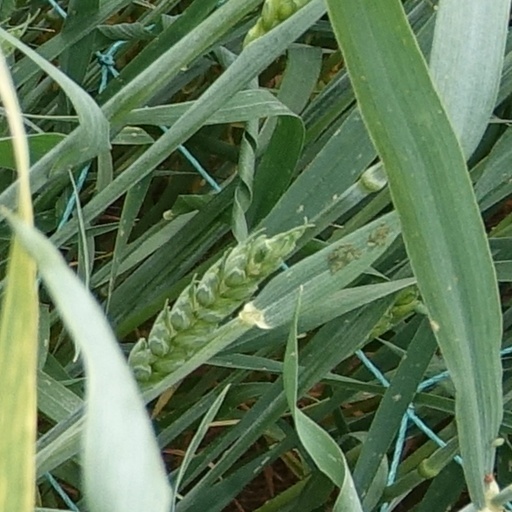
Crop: wheat